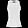
Label: T - shirt / top